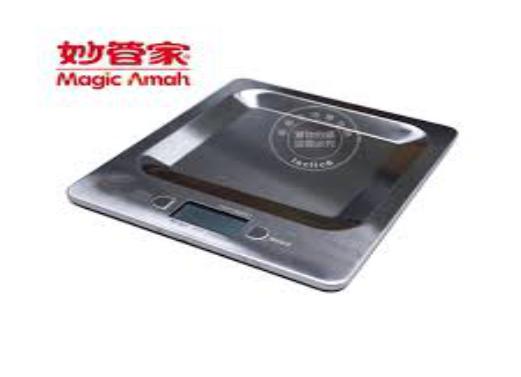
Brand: magicamah
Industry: Necessities